Protocol Wars

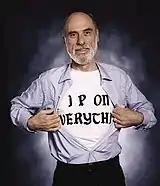
Vint Cerf emphasized the goal of running "IP on everything", notably with a T-shirt he wore while presenting to the 1992 IETF meeting.

The design of the Transmission Control Program incorporated both connection-oriented links and datagram services between hosts. A DARPA internetworking experiment in July 1977 linking the ARPANET, SATNET and PRNET demonstrated its viability. Subsequently, DARPA and collaborating researchers at Stanford, UCL and BBN, among others, began work on the "Internet", publishing a series of Internet Experiment Notes. Bob Kahn's efforts led to the absorption of MIT's proposal by Dave Clark and Dave Reed for a Data Stream Protocol (DSP) into version 3 of TCP in January 1978 written by Cerf, now at DARPA, and Jon Postel at the Information Sciences Institute of the University of Southern California (USC). Following discussions with Yogen Dalal and Bob Metcalfe at Xerox PARC, in Version 4 of TCP, first drafted in September 1978, Postel split the Transmission Control Program into two distinct protocols, the Transmission Control Protocol (TCP) as a reliable connection-oriented service and the Internet Protocol (IP) as connectionless service. For applications that did not want the services of TCP, an alternative called the User Datagram Protocol (UDP) was added in order to provide direct access to the basic service of IP. Referred to as "TCP/IP" from December 1978, Version 4 was made standard for all military computer networking in March 1982. It was installed on SATNET and adopted by NORSAR/NDRE in March and Peter Kirstein's group at UCL in November. On January 1, 1983, known as "flag day", TCP/IP was installed on the ARPANET. This resulted in a networking model that became known as the "DoD internet architecture model" ("DoD model" for short) or "DARPA model". Leonard Kleinrock's theoretical work published in the mid-1970s on the performance of the ARPANET was referred to during the development of the protocol.